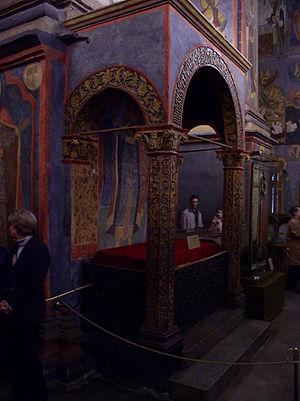
La cathédrale de l’Archange-Saint-Michel, édifiée entre 1505 et 1508, est située dans l’enceinte du Kremlin, à Moscou. Elle fut construite sous la direction de l’architecte Alosius le Jeune sur la place des cathédrales. Elle occupe l’emplacement de plusieurs sanctuaires successifs, en bois et en pierre, tous voués au protecteur de la dynastie, l’archange Saint-Michel, et voué aussi au même usage depuis que Ivan Iᵉʳ Kalita y a été inhumé en 1340.